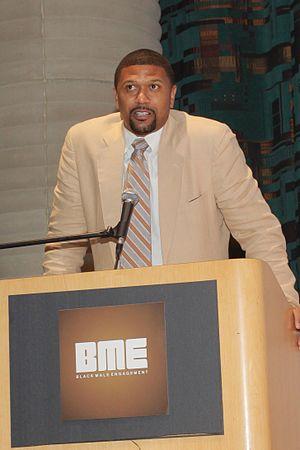
Jalen Anthony Rose est un ancien joueur américain professionnel de basket-ball. Il fut membre de l'équipe de l'Université du Michigan surnommée les « Fab Five » qui atteint la finale NCAA à deux reprises en 1992 et 1993 lors de leurs années « Freshmen » et « Sophomores ».